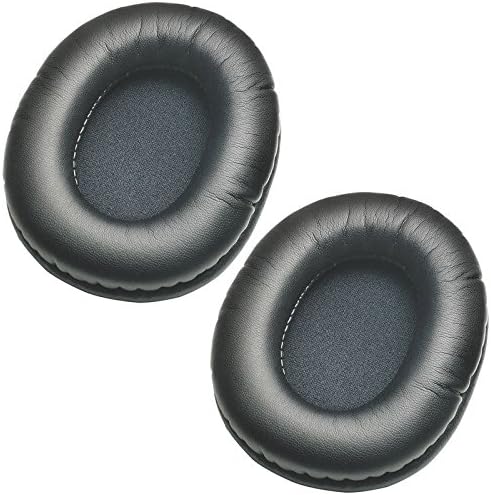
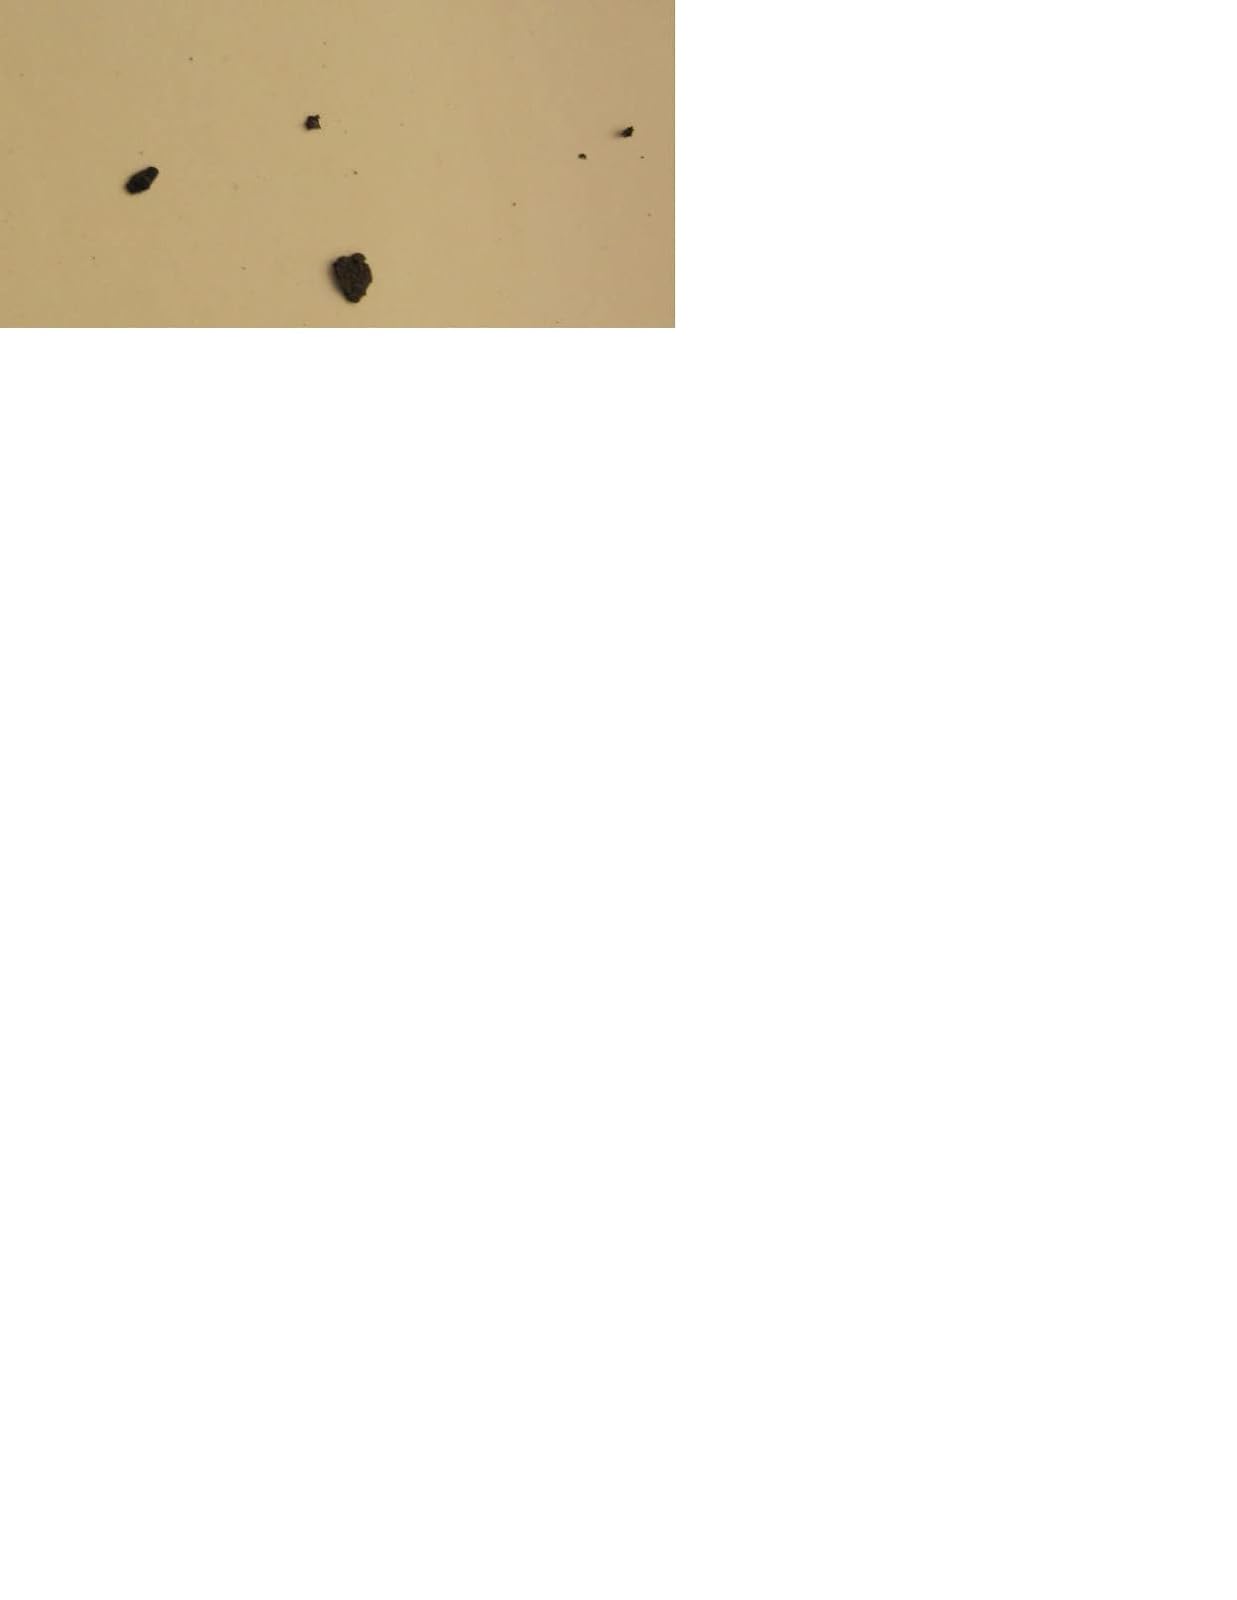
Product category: headphones
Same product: yes